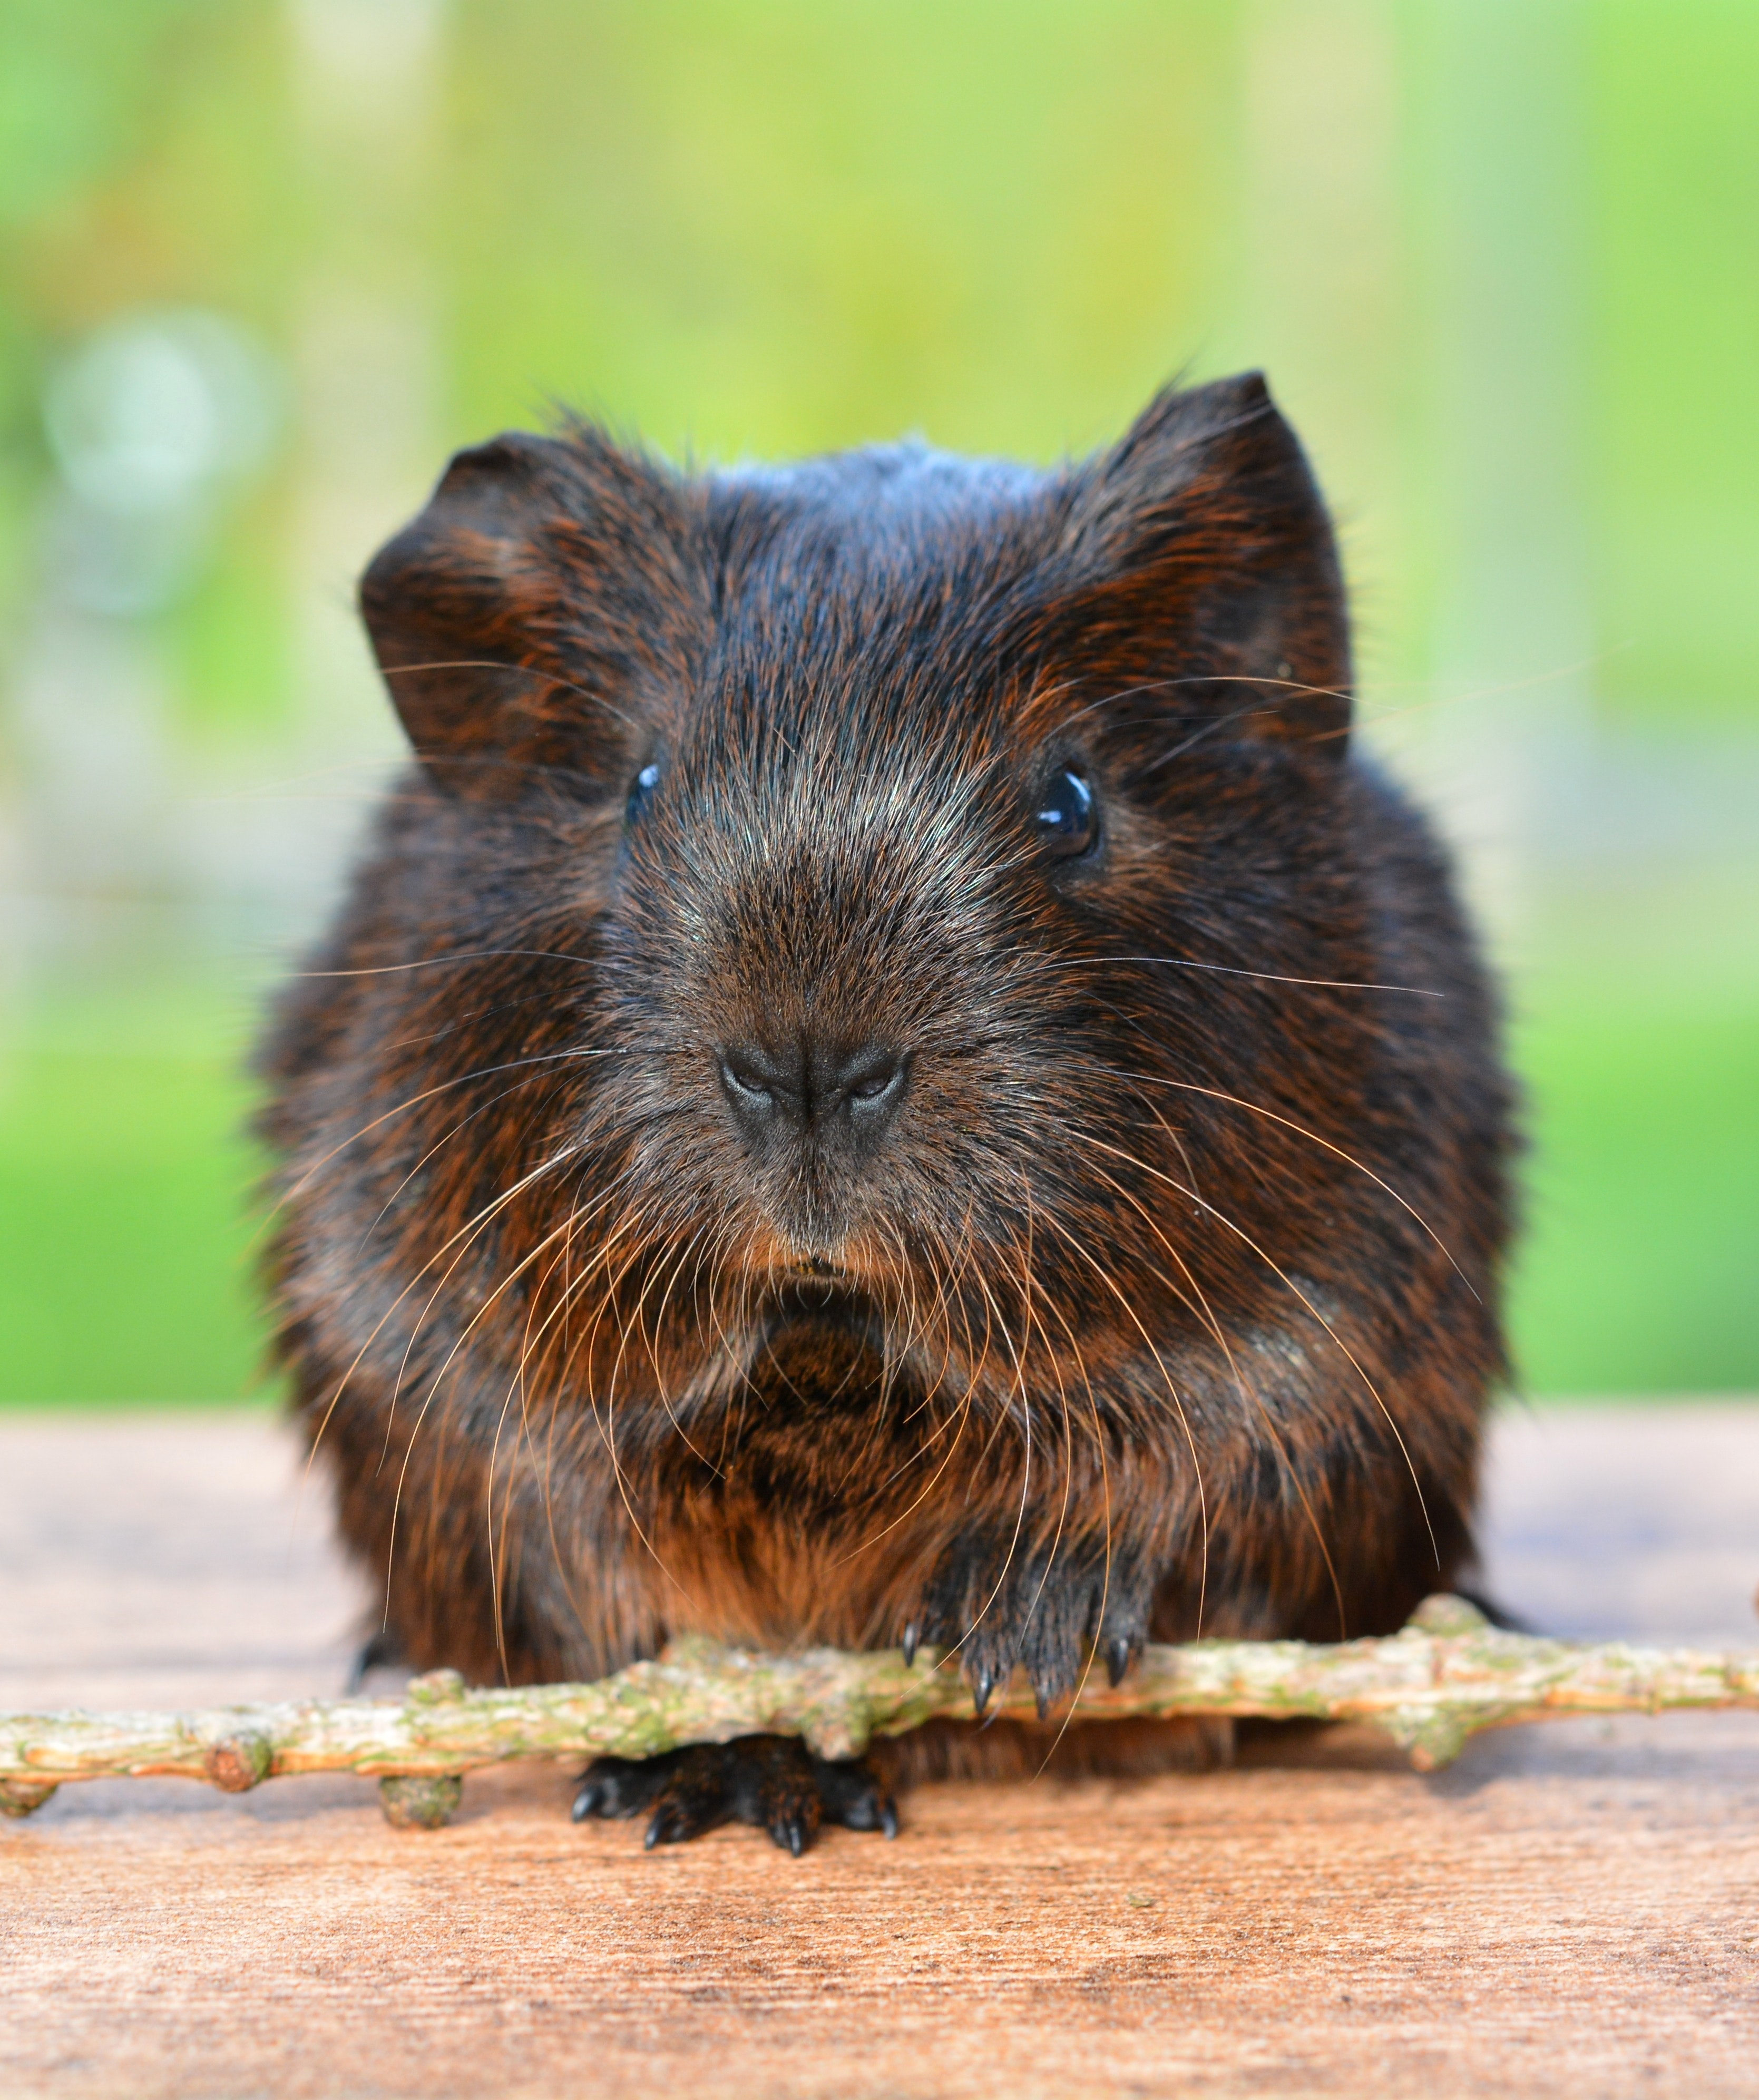
vertebrate, mammal, guinea pig, rodent, snout, whiskers